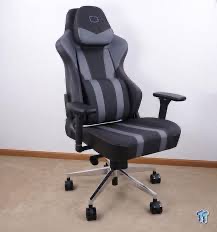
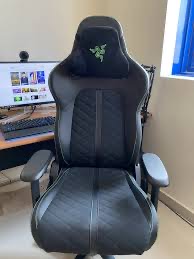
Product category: items_chair
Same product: no